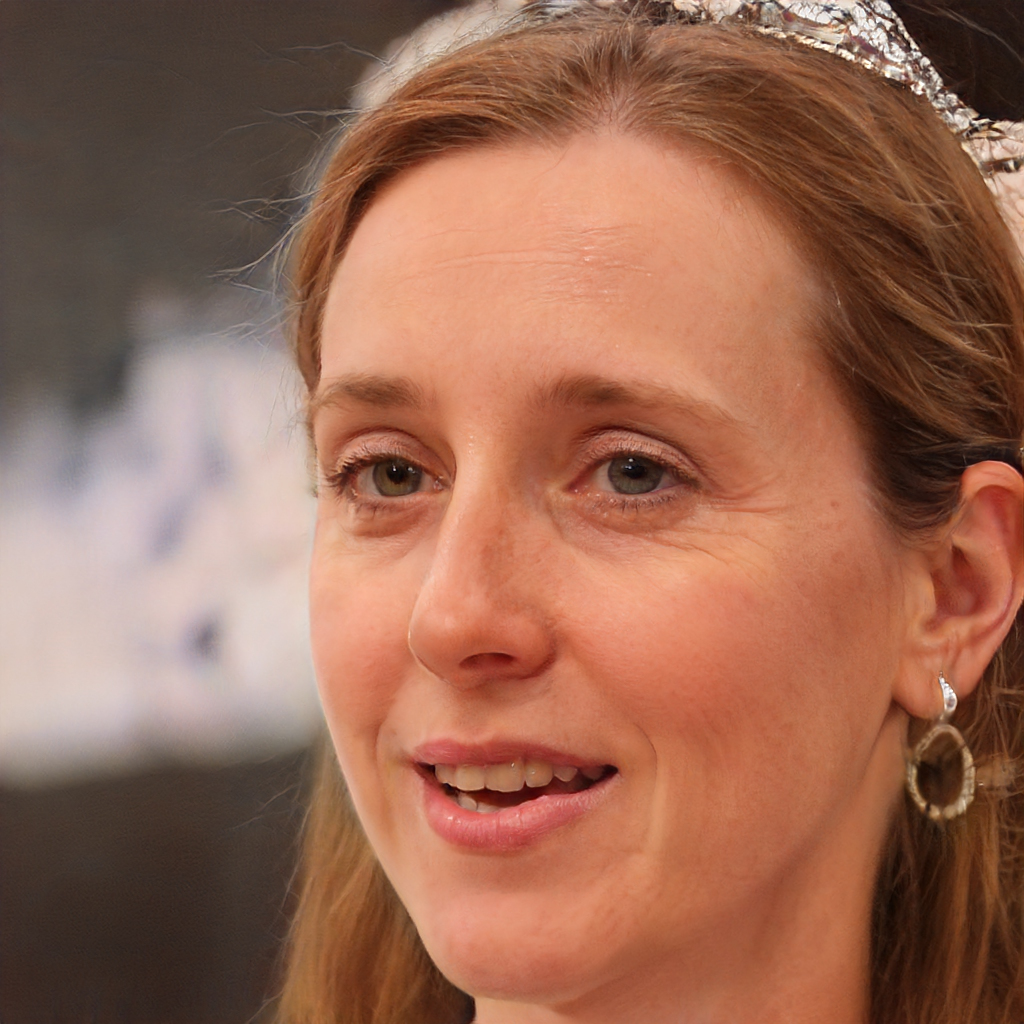
Portrait style: Real Portrait